Mika Newton

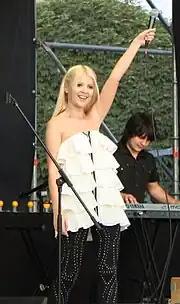
Mika Newton, 17 July 2010

After participating in Eurovision 2011, Newton signed a contract with JK Music Group and Randy Jackson's Friendship Collective, relocating to Los Angeles in June 2011 to pursue a career as a pop-rock singer.